Raggs

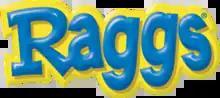

Raggs is a live-action/animated television series for children about five dogs that form a Ragtime band called The Raggs Band. There are 196 half hour episodes and 200 original songs in multiple languages. It was originally produced in Sydney, Australia, with additional production in the United States in English and Spanish. It was first broadcast in Australia on the Seven Network on January 2, 2006. In 2014, The Raggs Band reunited to record 20 classic kid's songs.